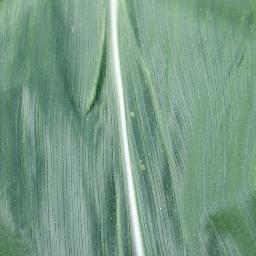
Label: Corn_(Maize)___Healthy